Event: Nepal Earthquake
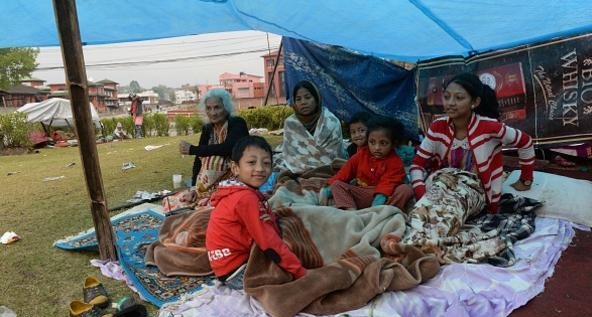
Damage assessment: damage